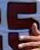
Number: 5